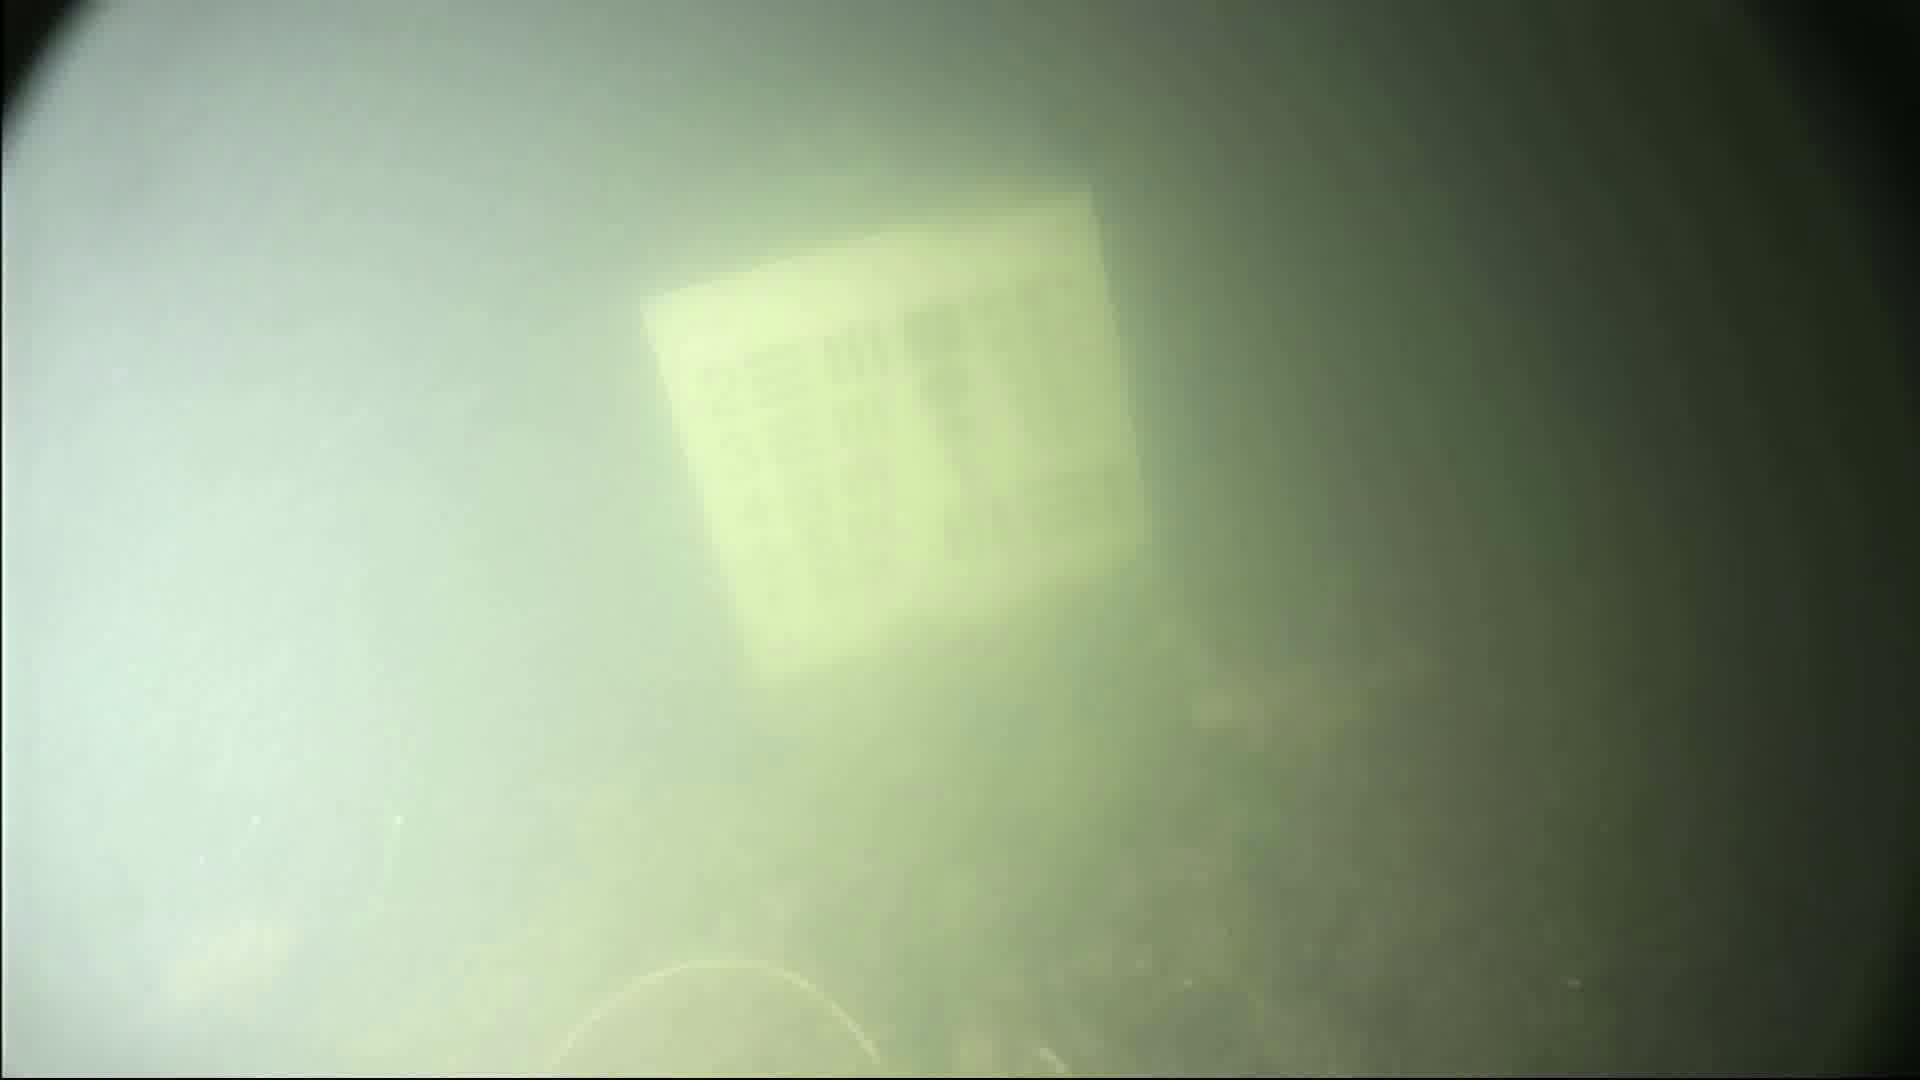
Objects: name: fish